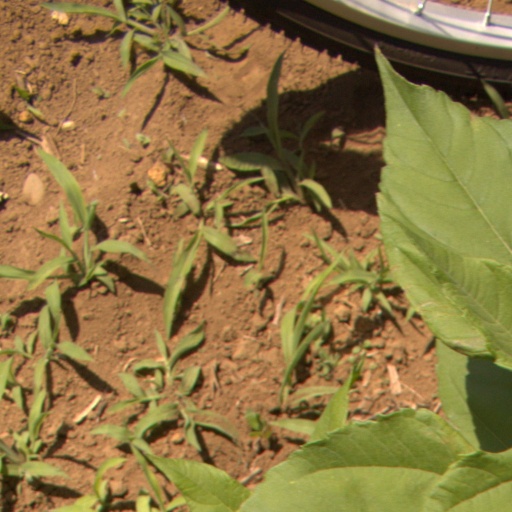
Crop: Jerusalem artichoke